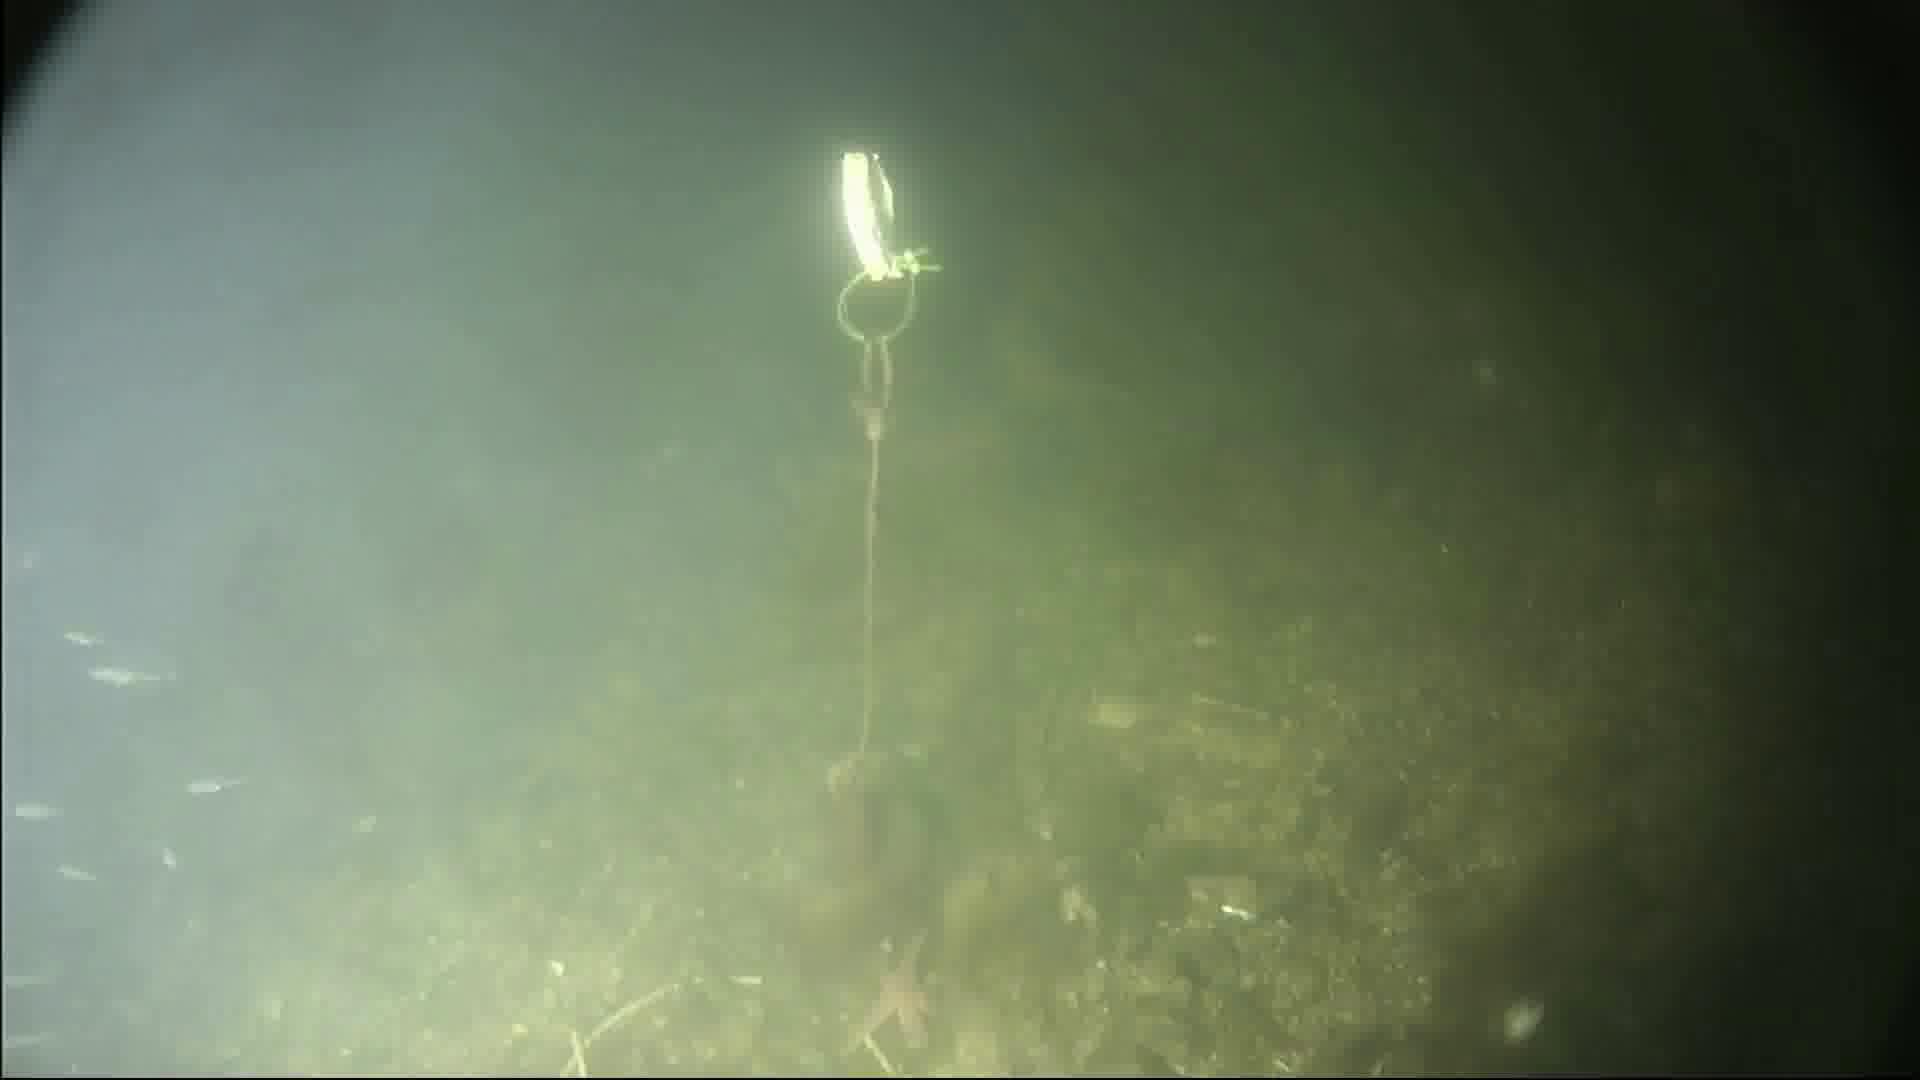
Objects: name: small_fish
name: starfish
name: crab